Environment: real
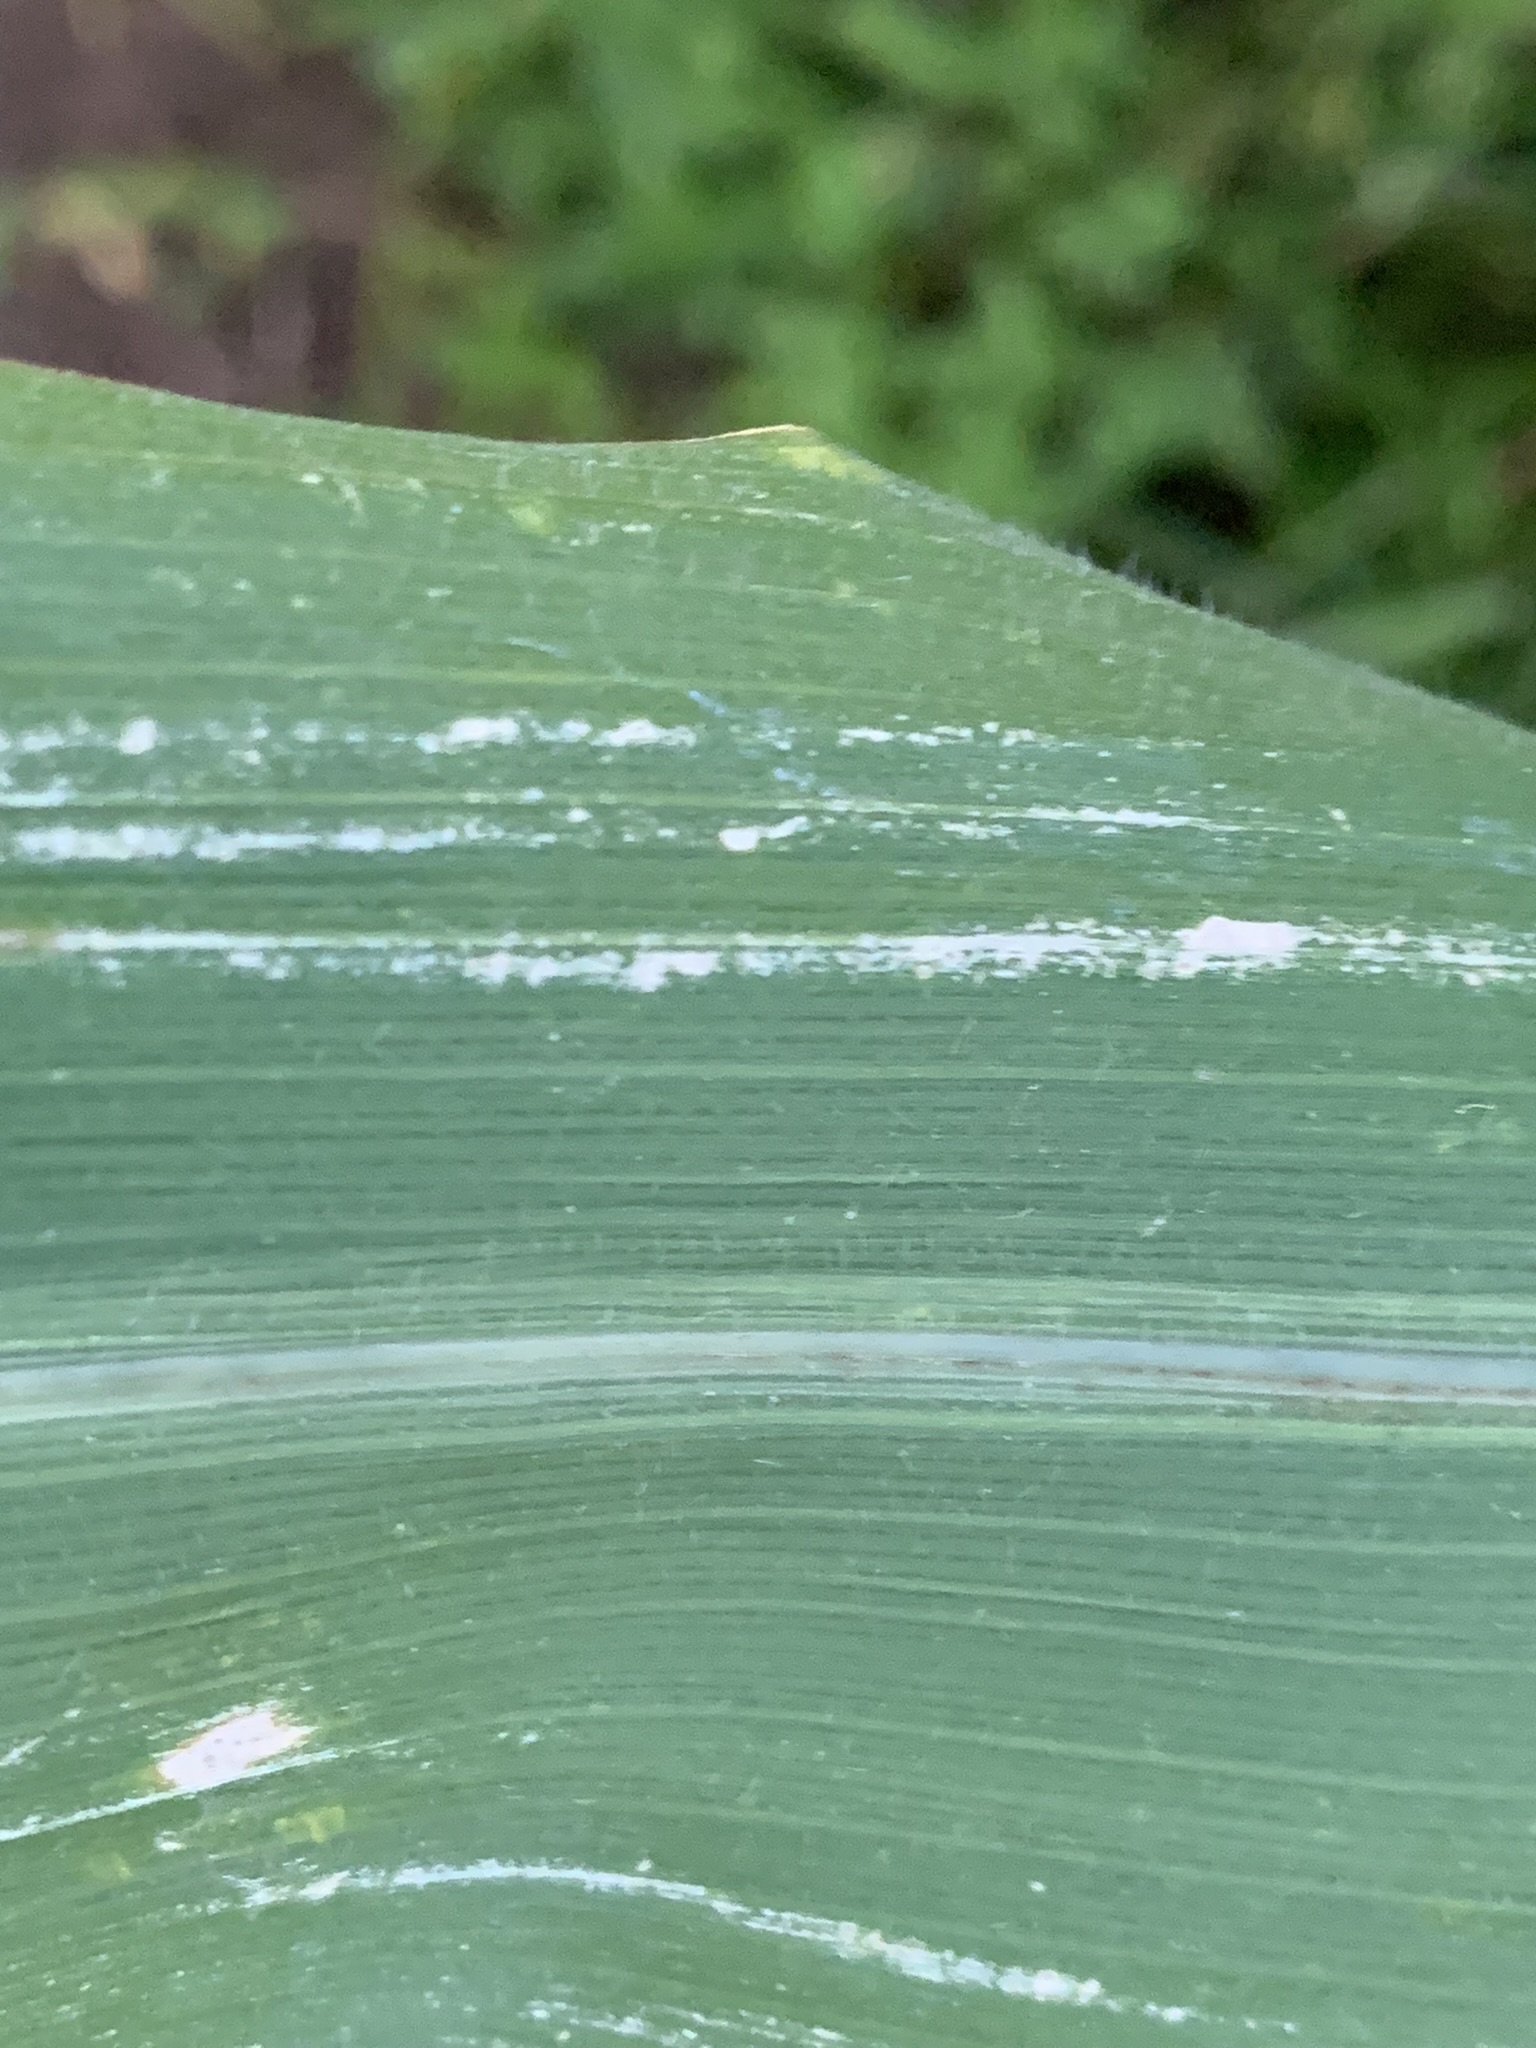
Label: lethal_necrosis